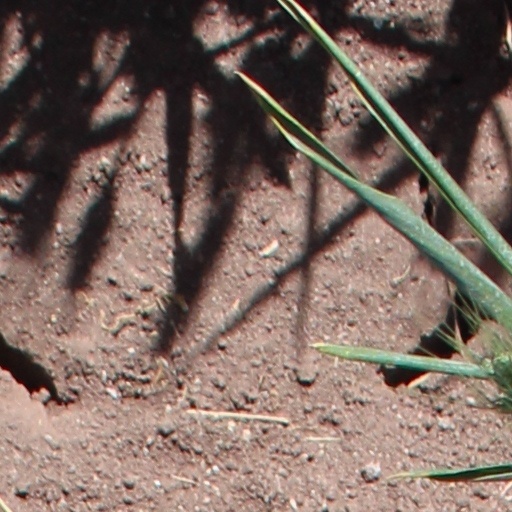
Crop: wheat